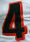
Number: 4